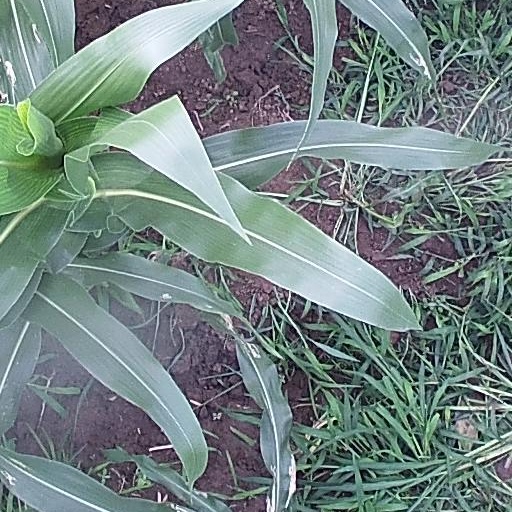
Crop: maize; corn